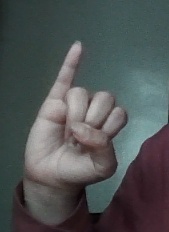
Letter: meem